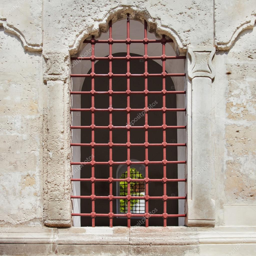
old arch window with metal grid in a stone wall -- stock photo #